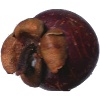
Label: Mangostan 1